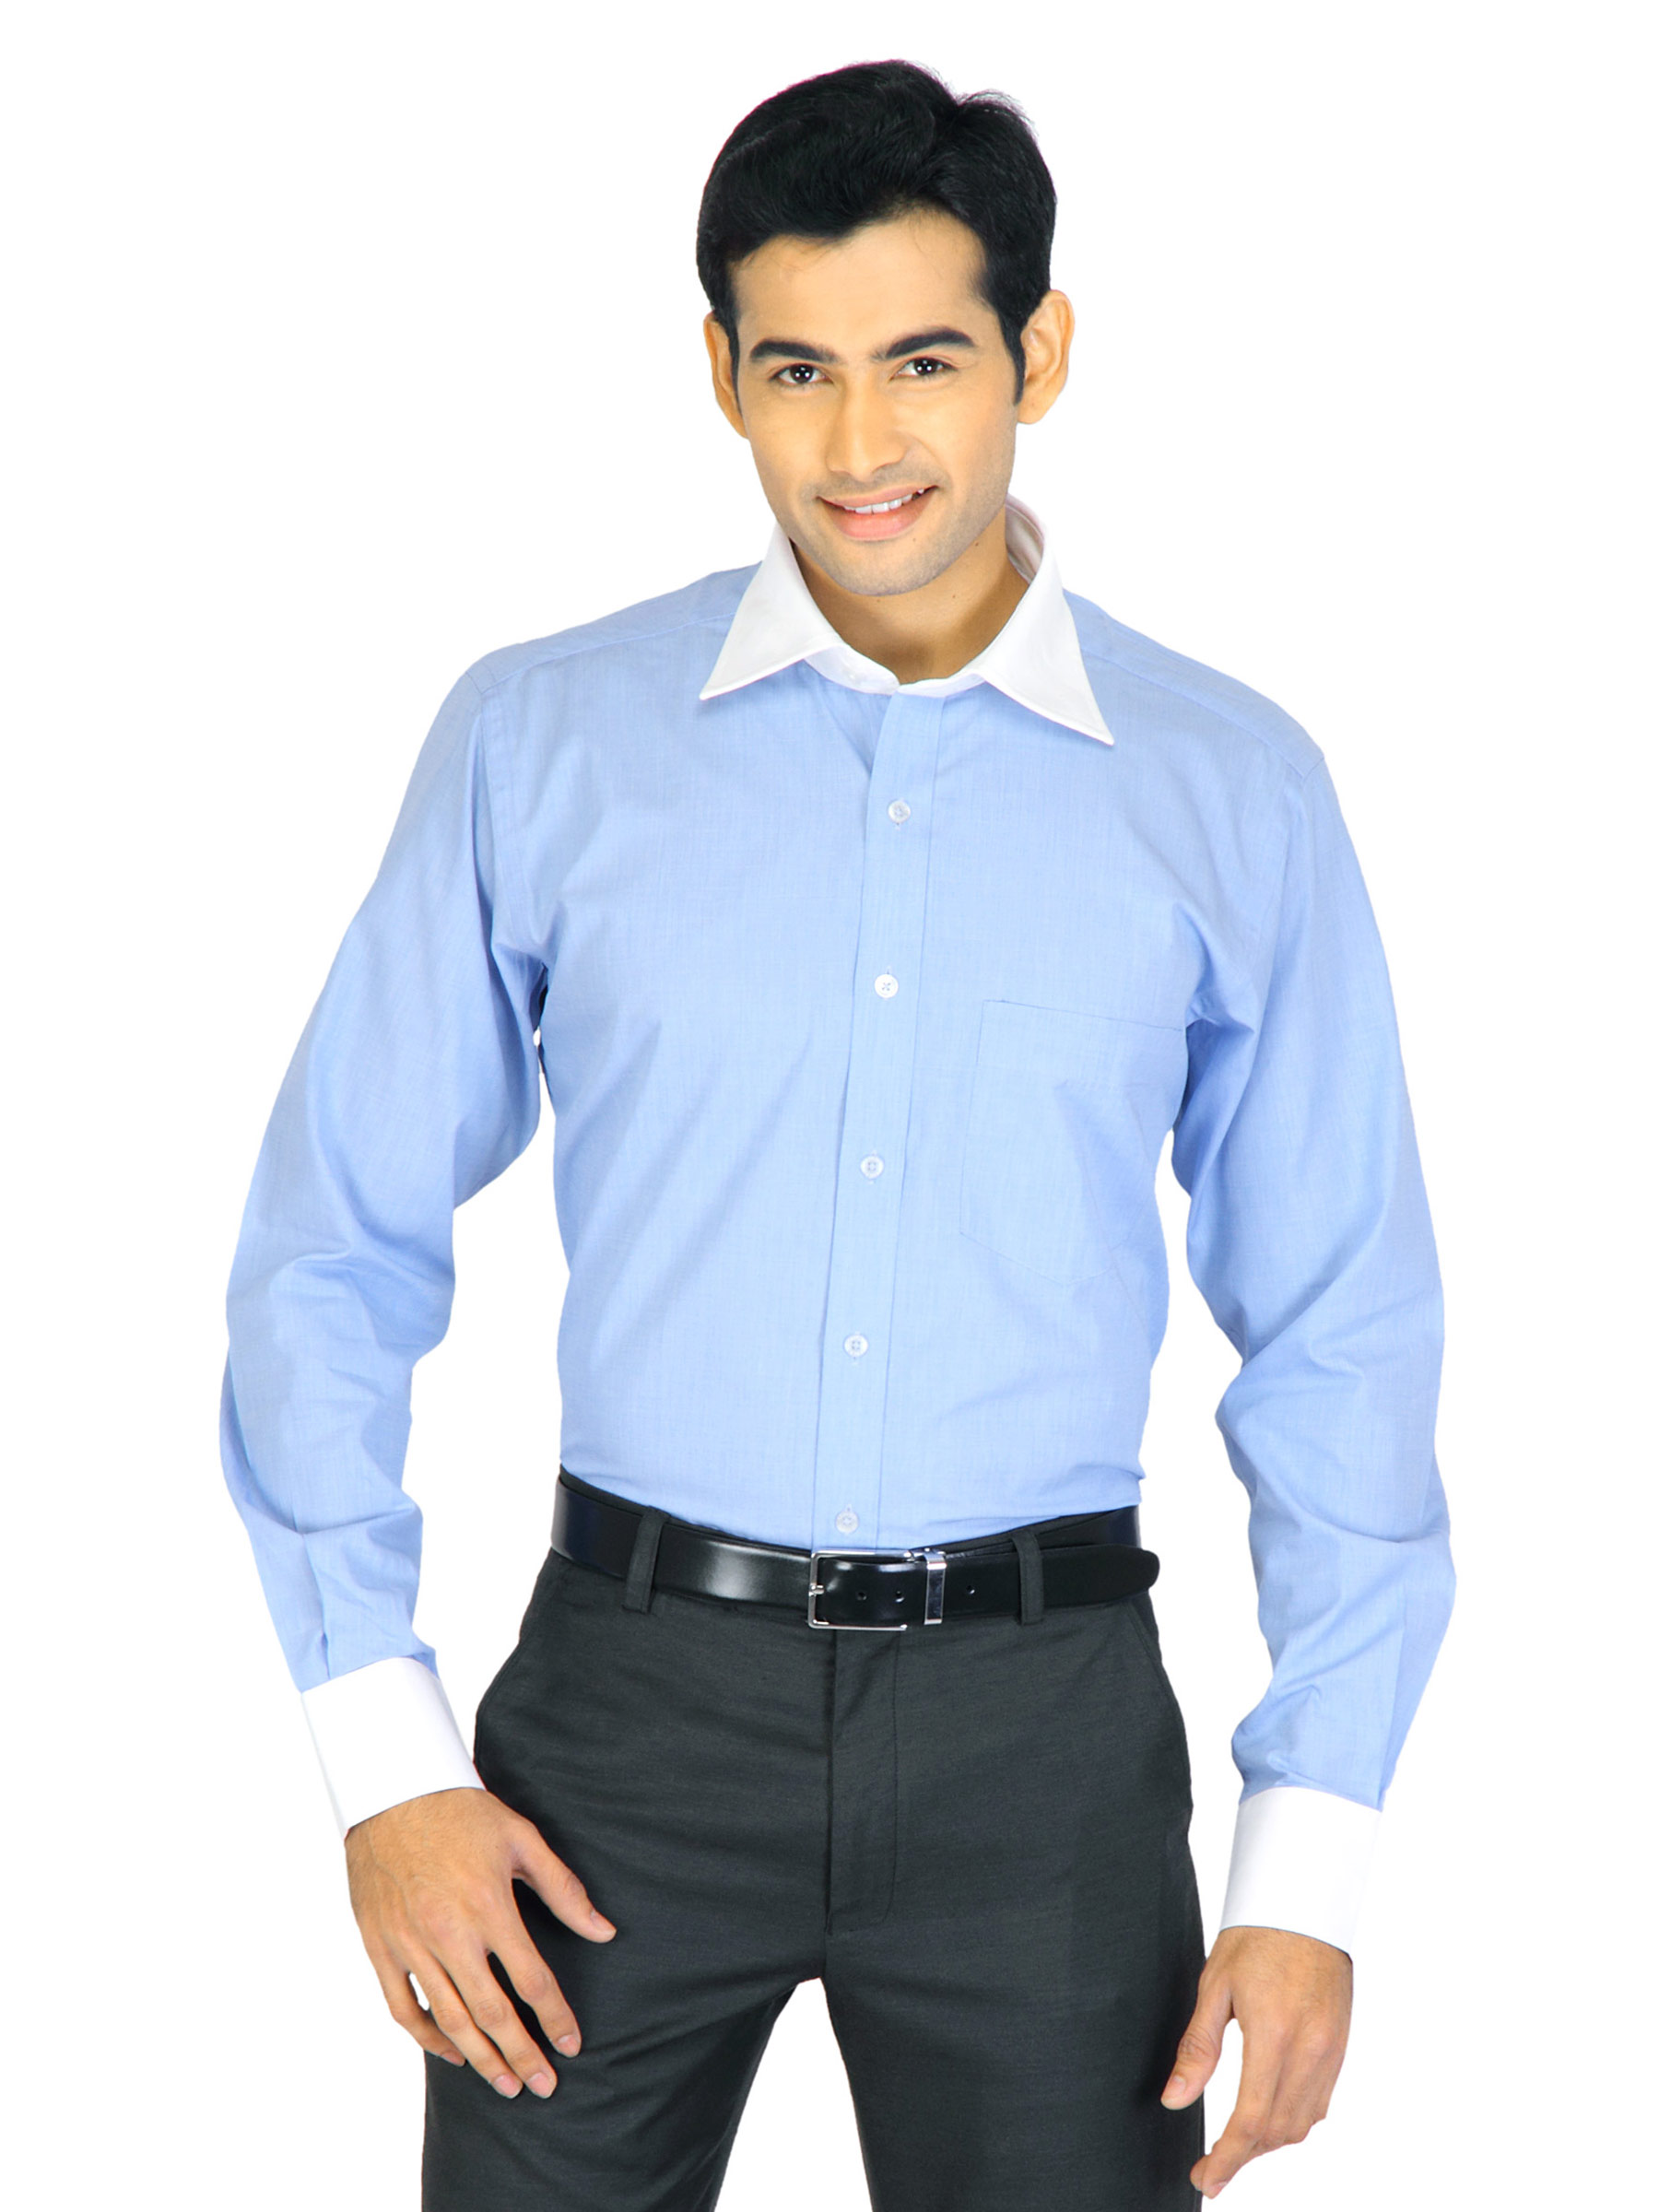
Genesis Blue Formal Shirt
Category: Apparel / Topwear / Shirts
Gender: Men
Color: Blue
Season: Winter 2011
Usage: Formal